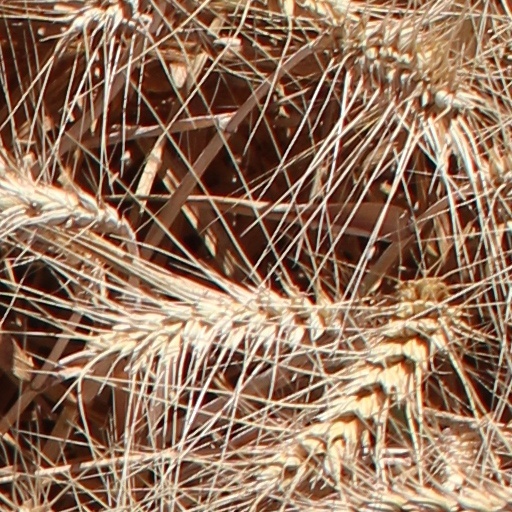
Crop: wheat